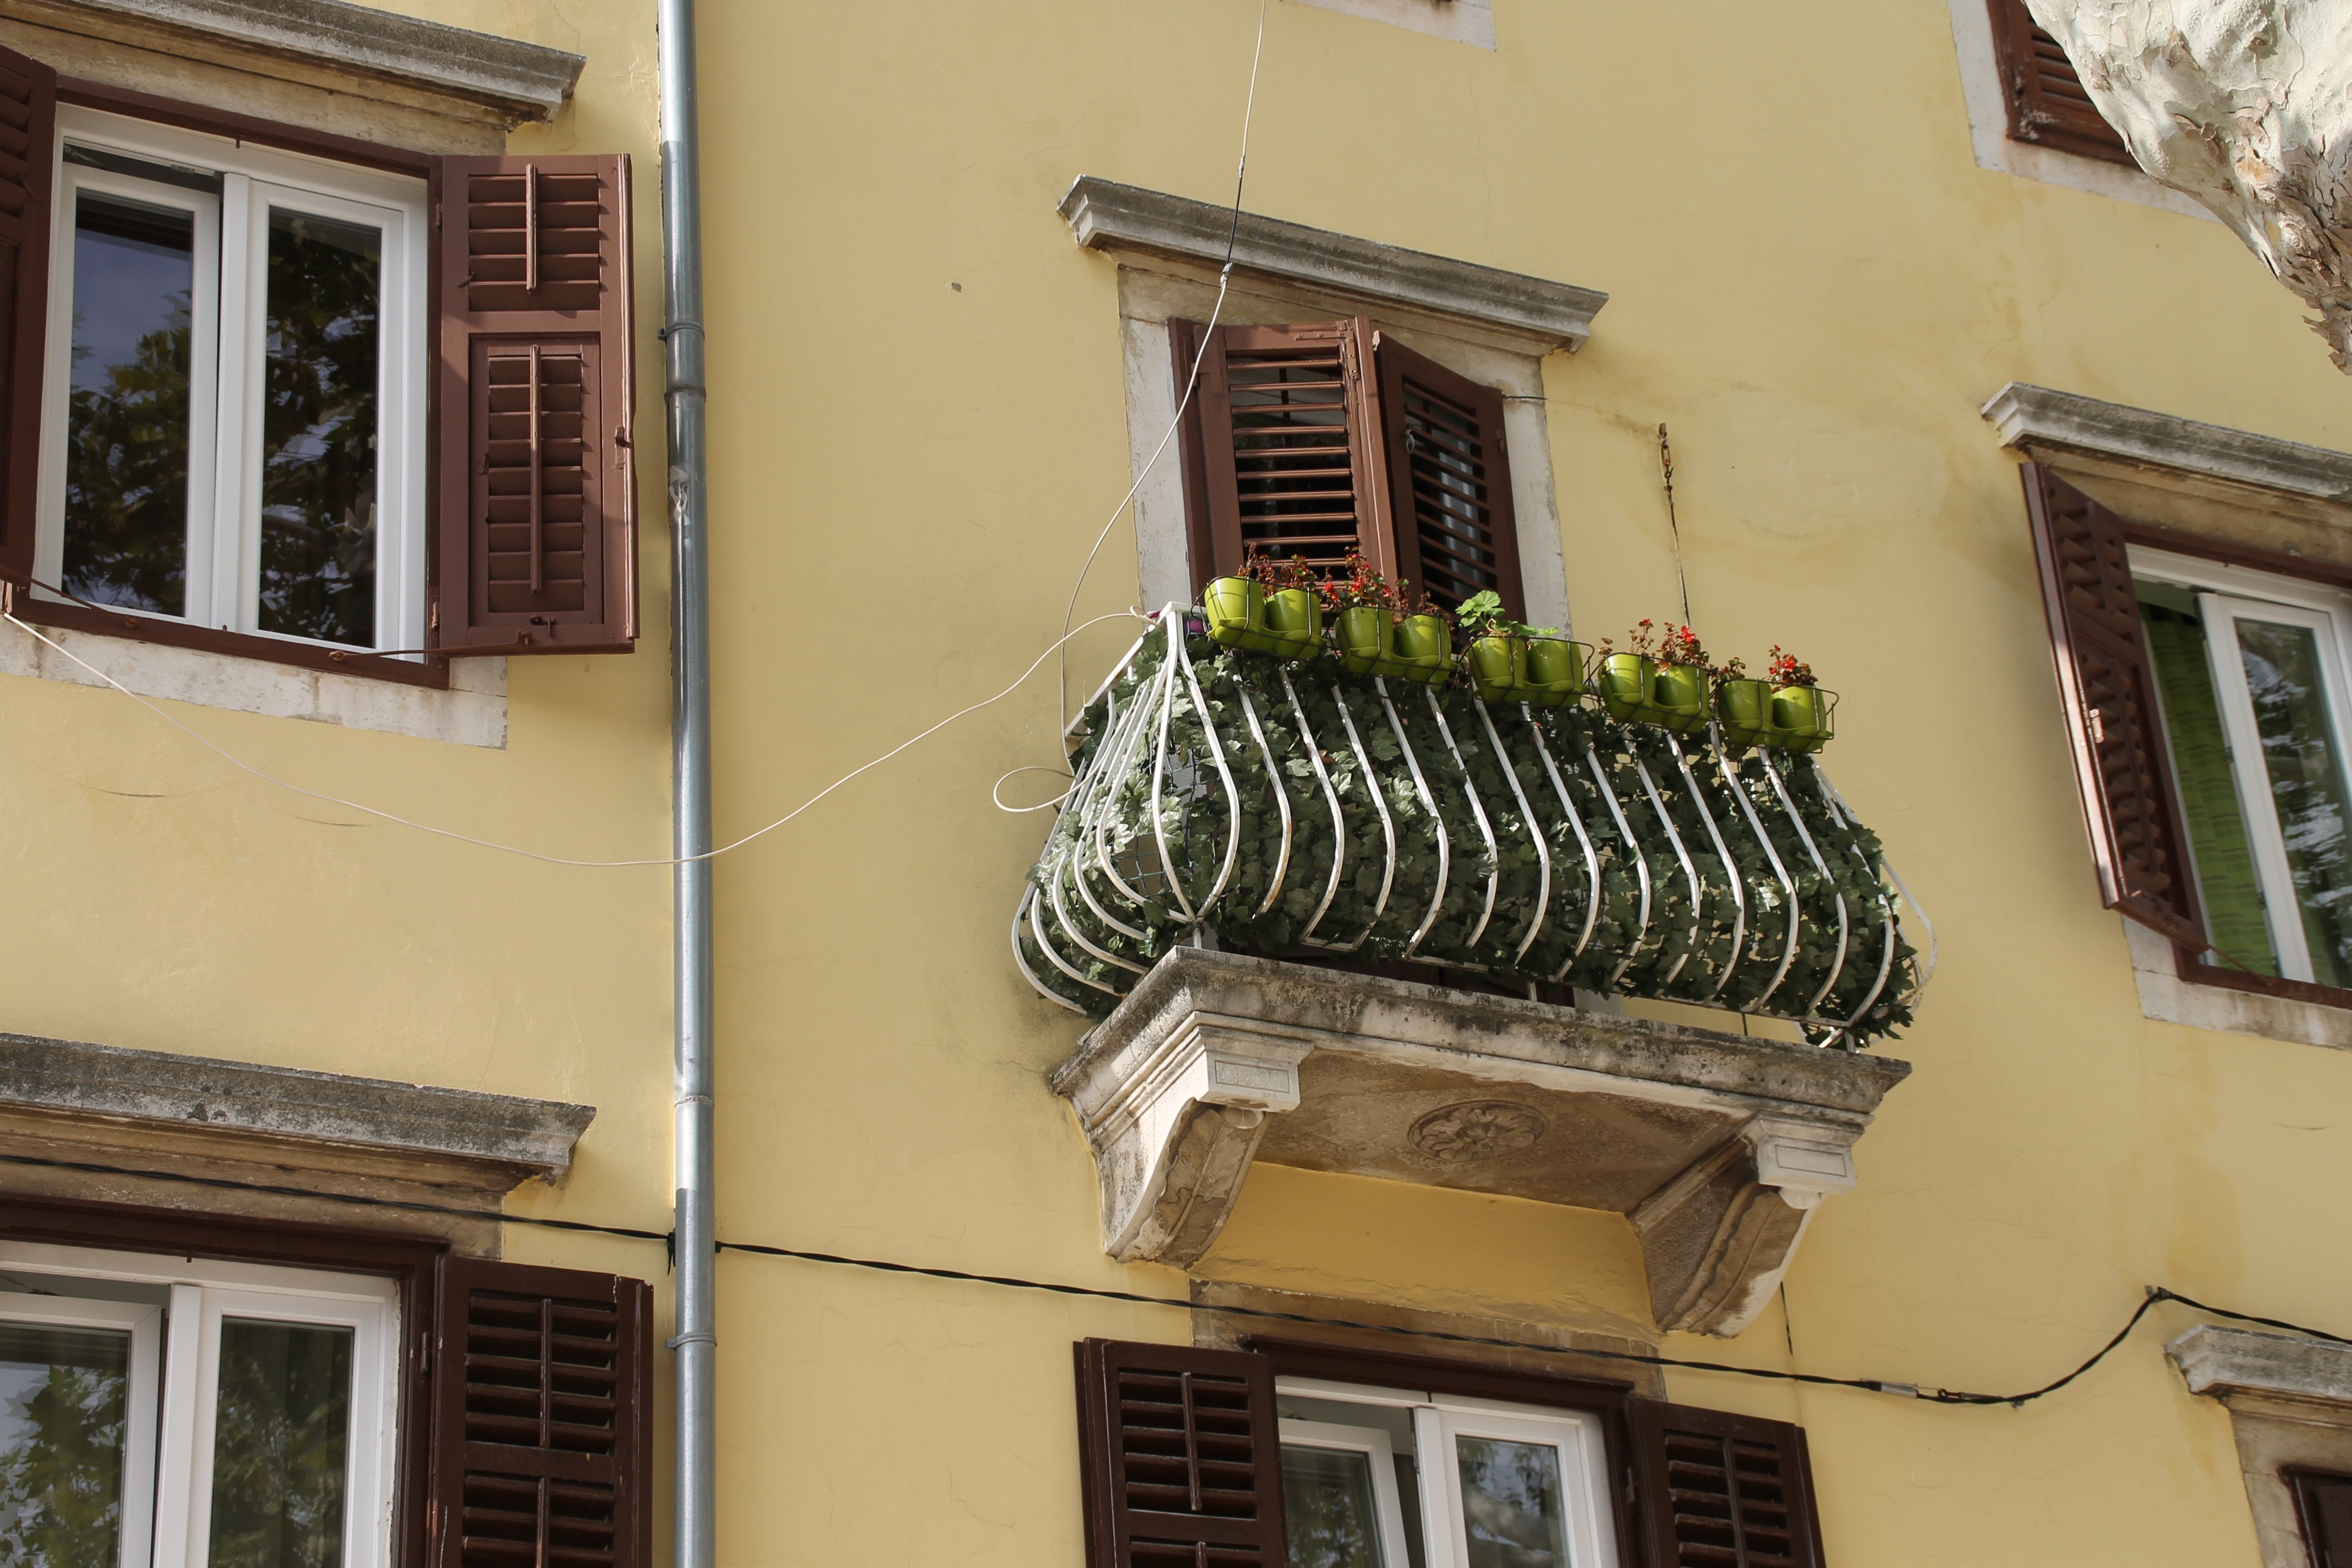
architecture, villa, mansion, house, window, town, old, home, porch, balcony, mediterranean, cottage, facade, property, apartment, croatia, estate, dalmatia, condominium, baluster, outdoor structure